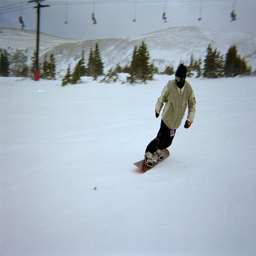
A masked snowboarder makes a turn across the snow.
A skier in the snow has a ski lift behind him.
A man riding a snowboard down a snow covered slope.
A man snowboarding down a wide snowy field
A snowboarder at the snowy mountain hill during the day.